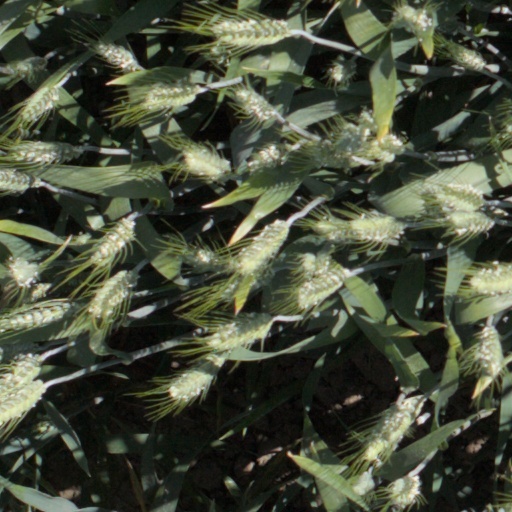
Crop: wheat